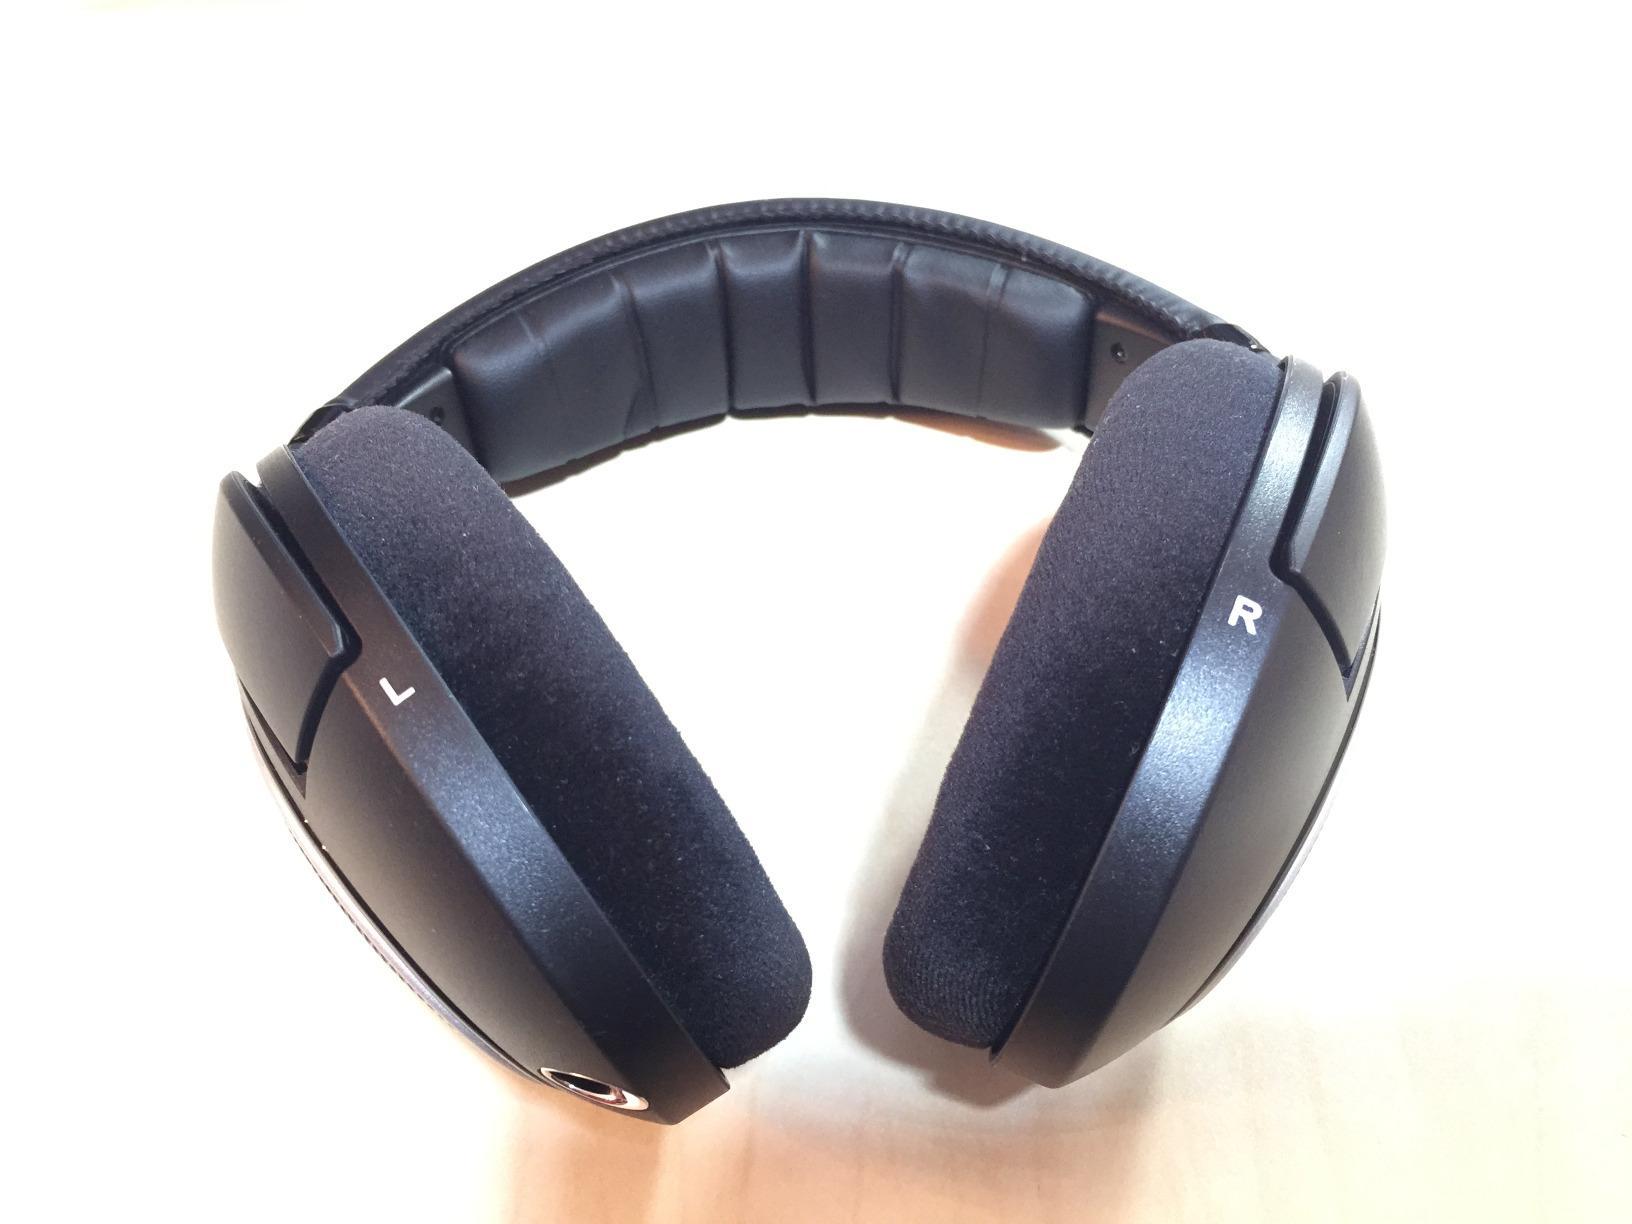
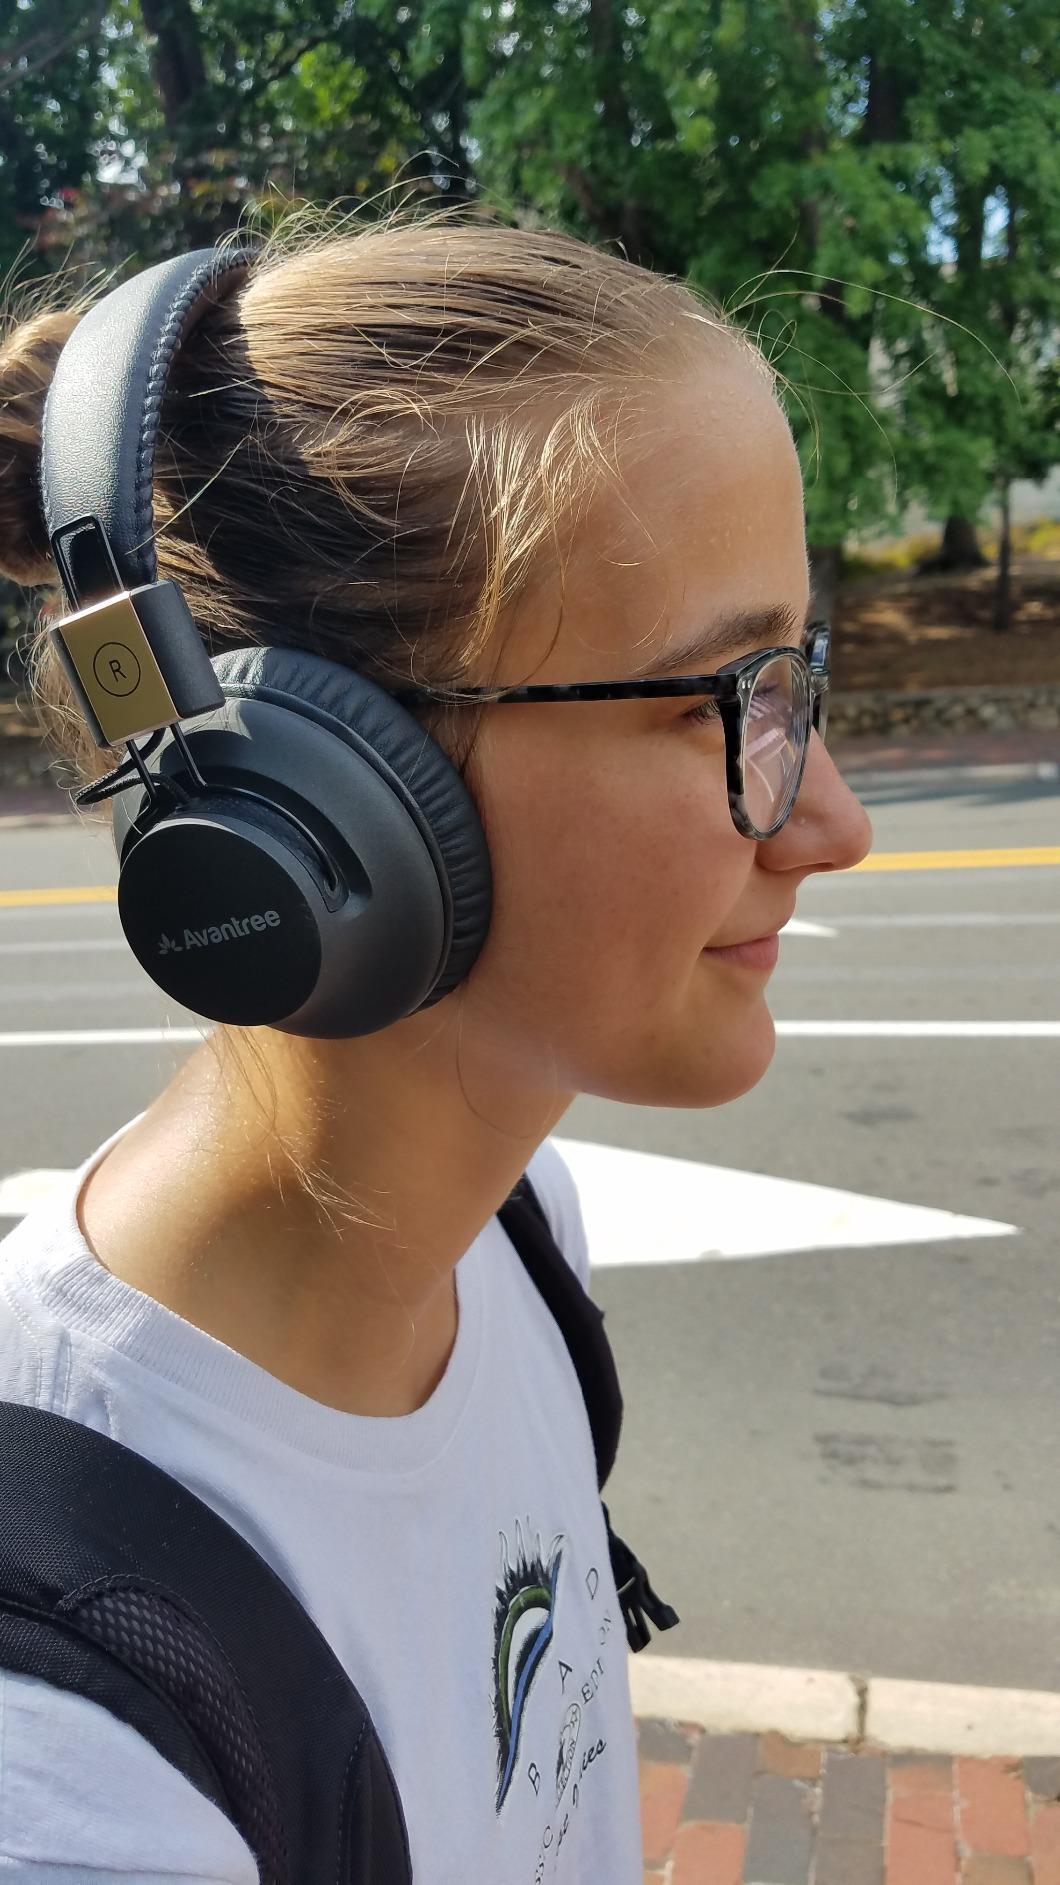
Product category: headphones
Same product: no